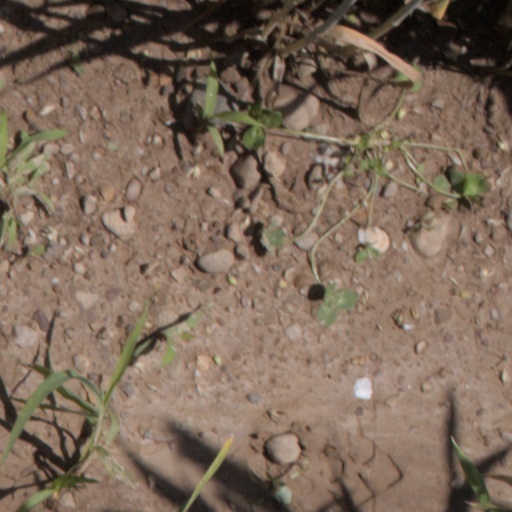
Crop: wheat